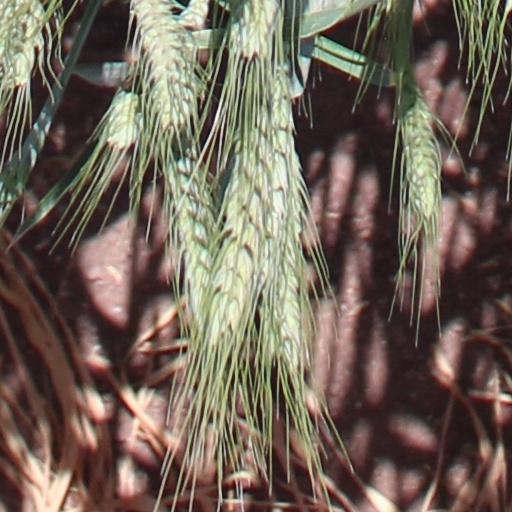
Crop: wheat